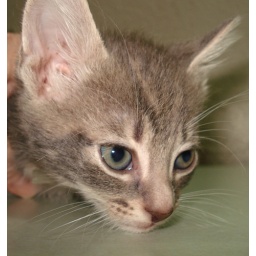
#4197- Oyster is the friendlier boy of the two grey tigers in the litter